Second Battle of Auburn

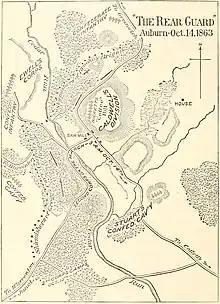
Map of the battle (1886)

The Second Battle of Auburn was fought on October 14, 1863, in Fauquier County, Virginia, between Union and Confederate forces in the American Civil War. Confederate forces led by Lt. Gen. Richard S. Ewell led a sortie to extricate Maj. Gen. J.E.B. Stuart's cavalry command, trapped between two Union columns and clashed with the rearguard of the Federal II Corps under Brig. Gen. Gouverneur K. Warren. Stuart was successfully extricated but the Federal wagon train avoided Confederate capture in the inconclusive fight.